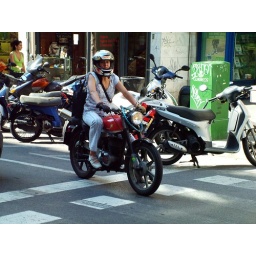
A scene repeated many times in Barcelona - girls on motorcycles or scooters. She's on an old Montessa.